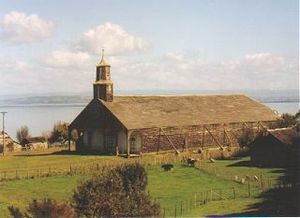
Chiloés kirker / Galleri
Chiloés kirker, på øen Chiloé i Chile. Kirkerne er meget specielle eftersom de helt og holdent er bygget af træ, nogle af dem er endda bygget uden brug af søm.